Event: Nepal Earthquake
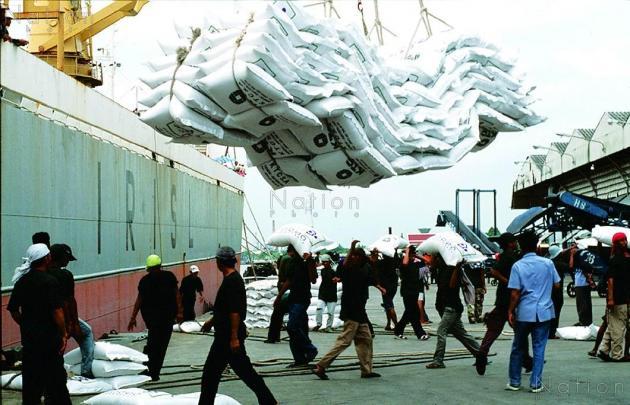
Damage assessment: no_damage